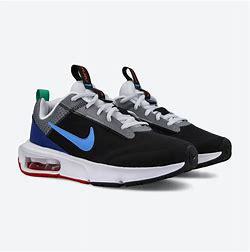
Brand: Nike
Model: Air Max Intrlk Lite